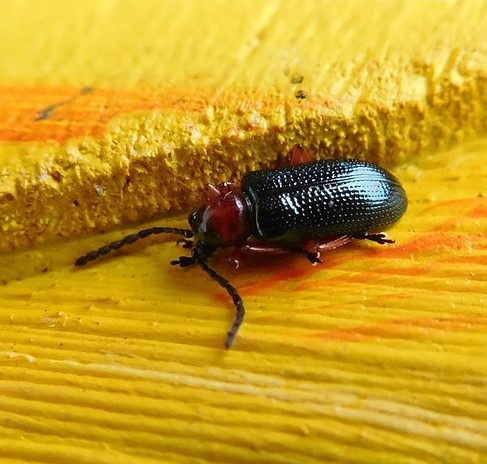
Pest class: cereal_leaf_beetle